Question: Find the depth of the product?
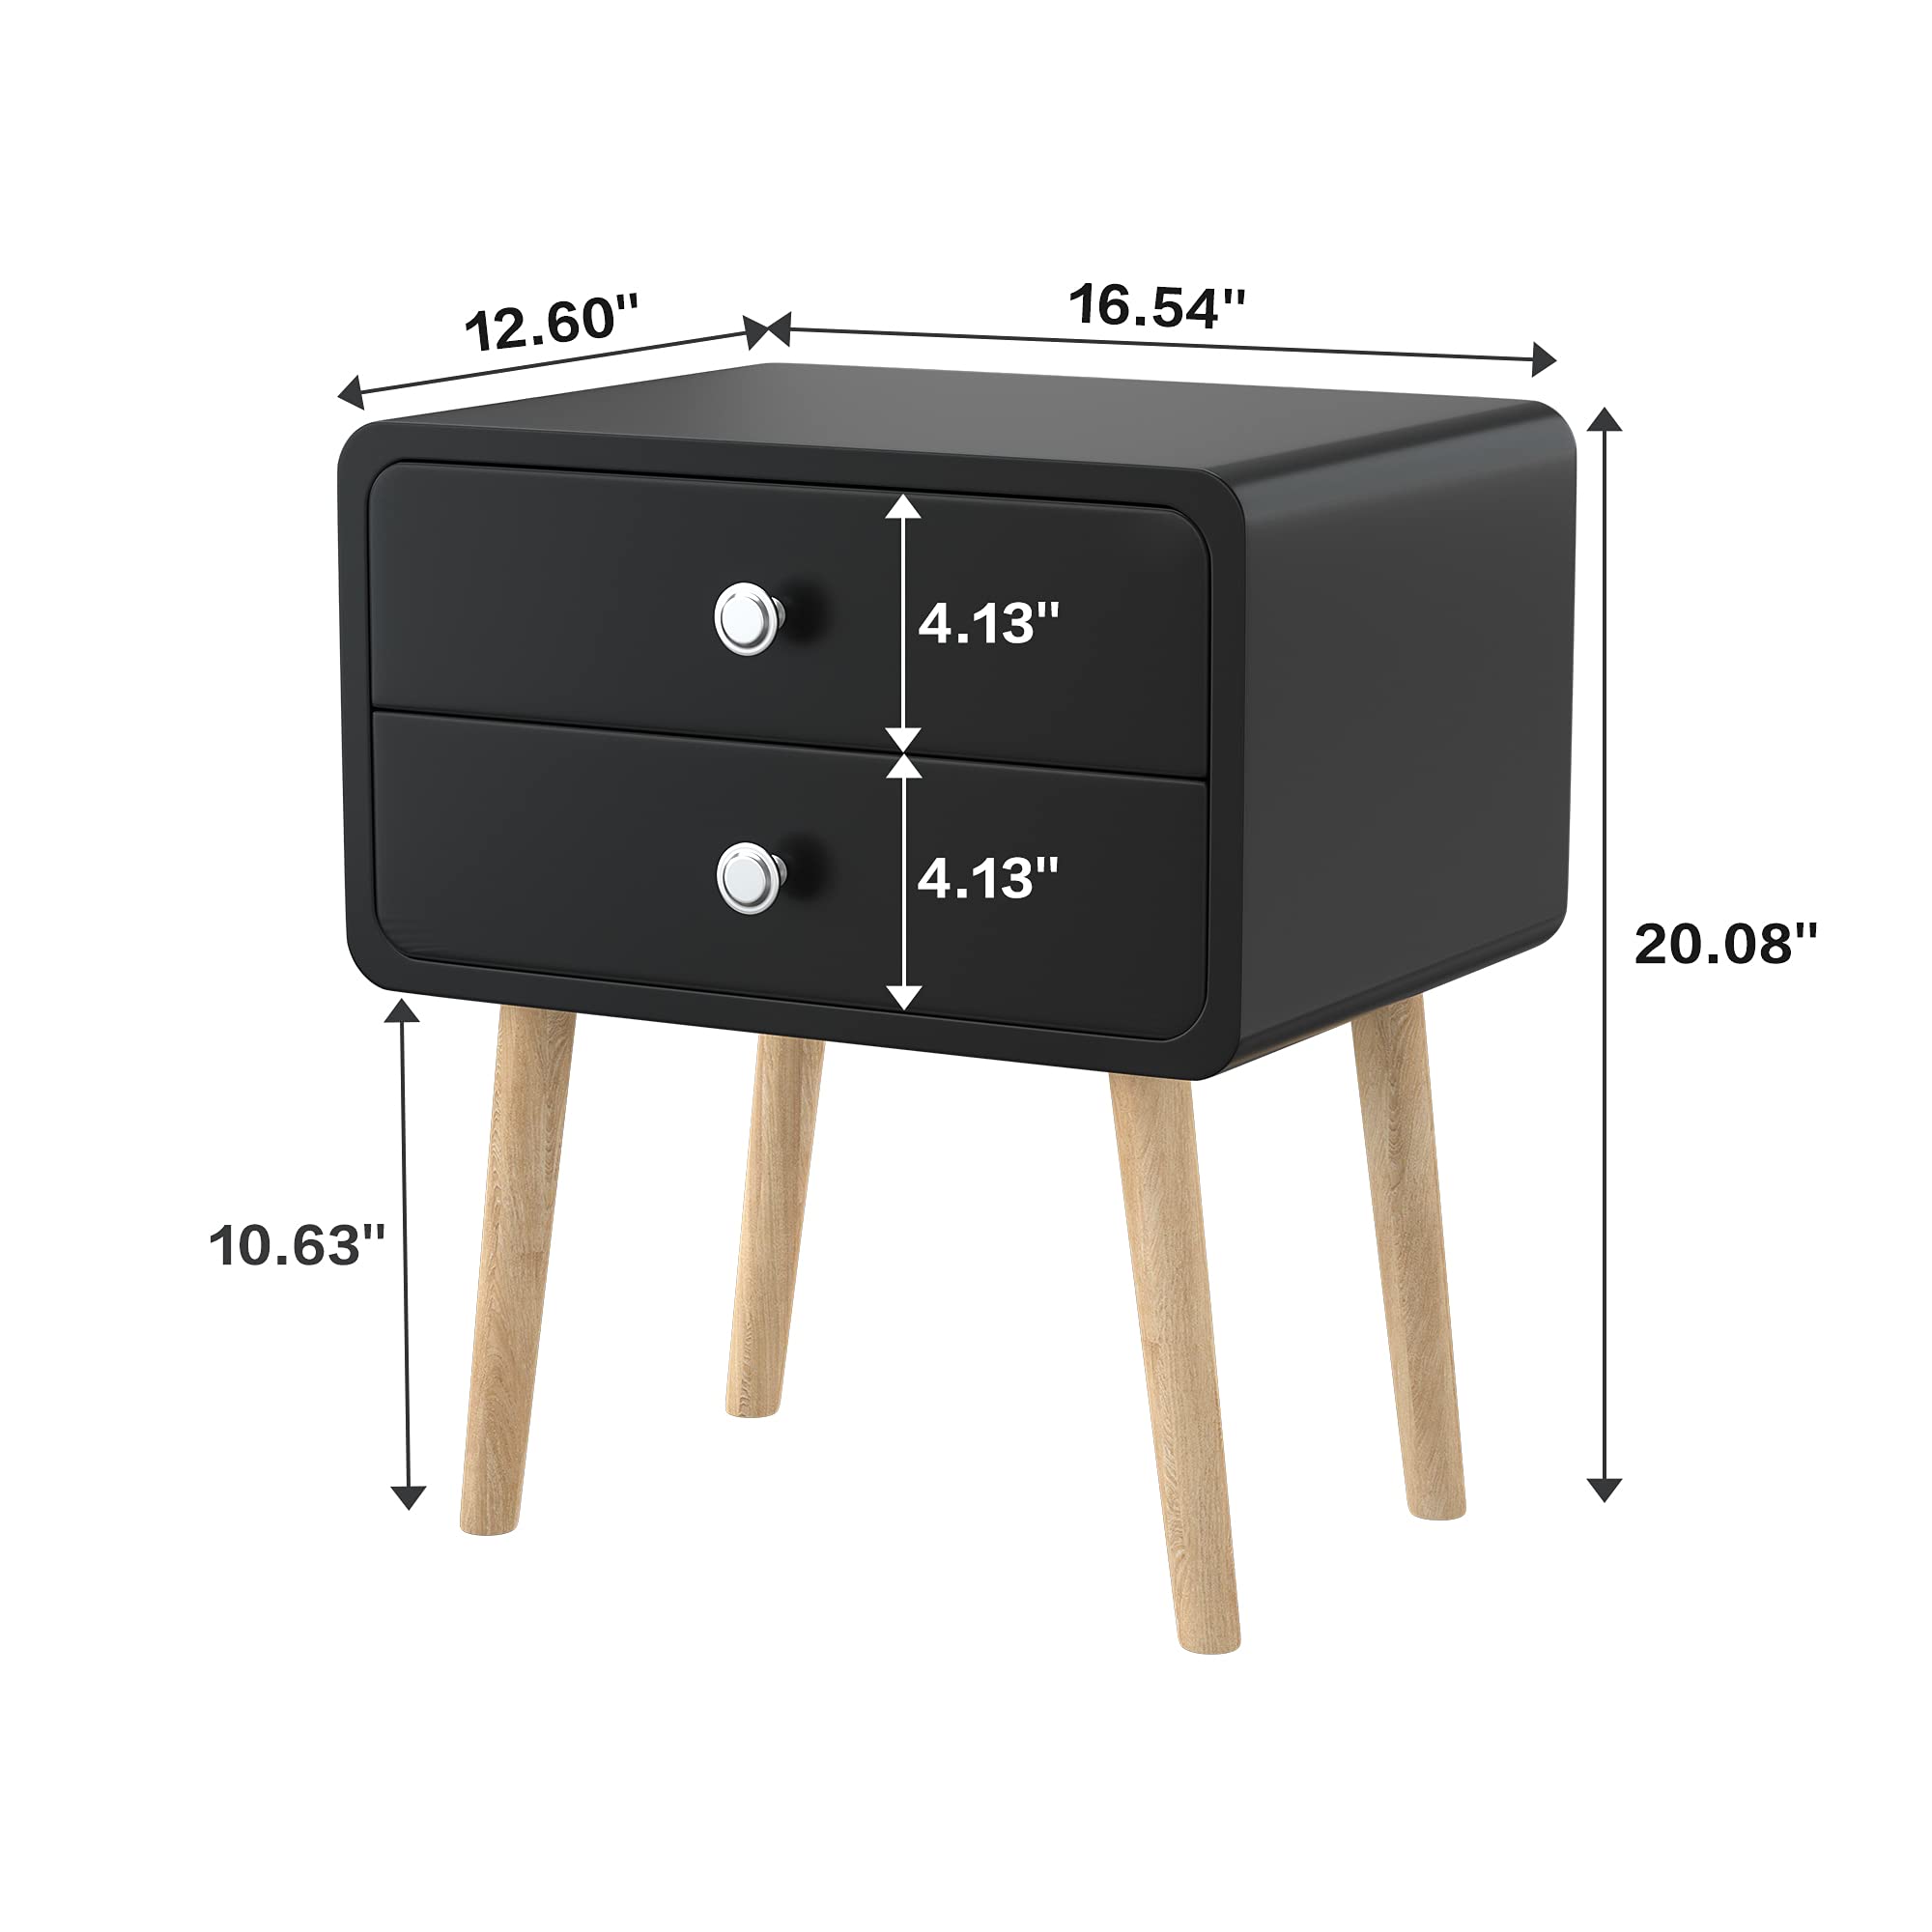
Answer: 20.08 inch